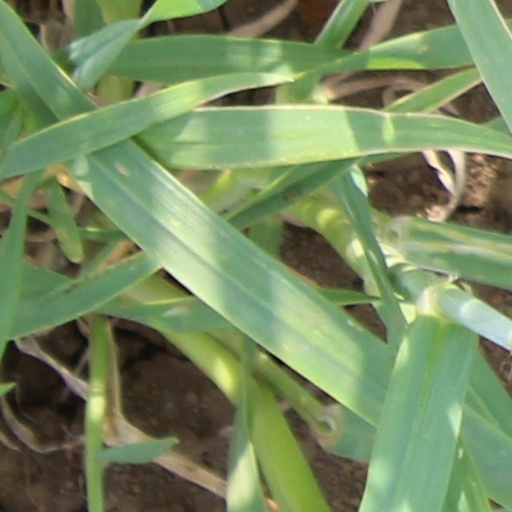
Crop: wheat